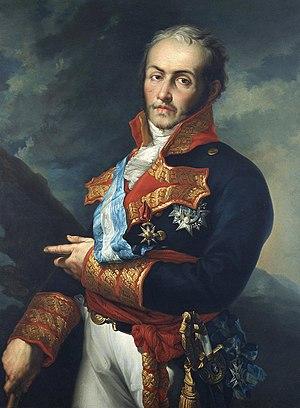
Don Pedro Caro y Sureda, 3ᵉ marquis de La Romana fut un général espagnol pendant la guerre d'Espagne sous le Premier Empire.
L'armée des émigrés ou l'Armée des Princes, est une armée contre-révolutionnaire constituée de personnes qui ont émigré depuis la France sous la Révolution française.
Les fortifications de la Rhune à l’époque contemporaine sont des ouvrages militaires, situés sur la montagne de la Rhune, à proximité immédiate et à l'ouest de la frontière entre l'Espagne et la France. Ils ont été construits pour certains d’entre eux lors de la campagne de 1793 - 1794 et réutilisés par la suite pour contenir l'avancée des troupes de la coalition anglo-hispano-portugaise du futur duc de Wellington. Plus de vingt redoutes se répartissent sur le territoire des communes d'Ascain, de Sare et d'Urrugne et partiellement sur ceux de Saint-Pée-sur-Nivelle et de Biriatou.
La bataille de Gebora est une affrontement mineur de la guerre d'indépendance espagnole, opposant les armées espagnoles et françaises. Elle se déroula le 19 février 1811 près de Badajoz, en Espagne, et vit l'armée espagnole d'Estrémadure mise en déroute par une force française en infériorité numérique.